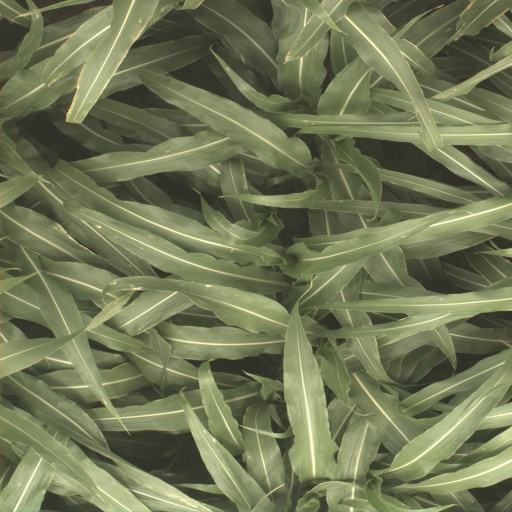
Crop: sorghum